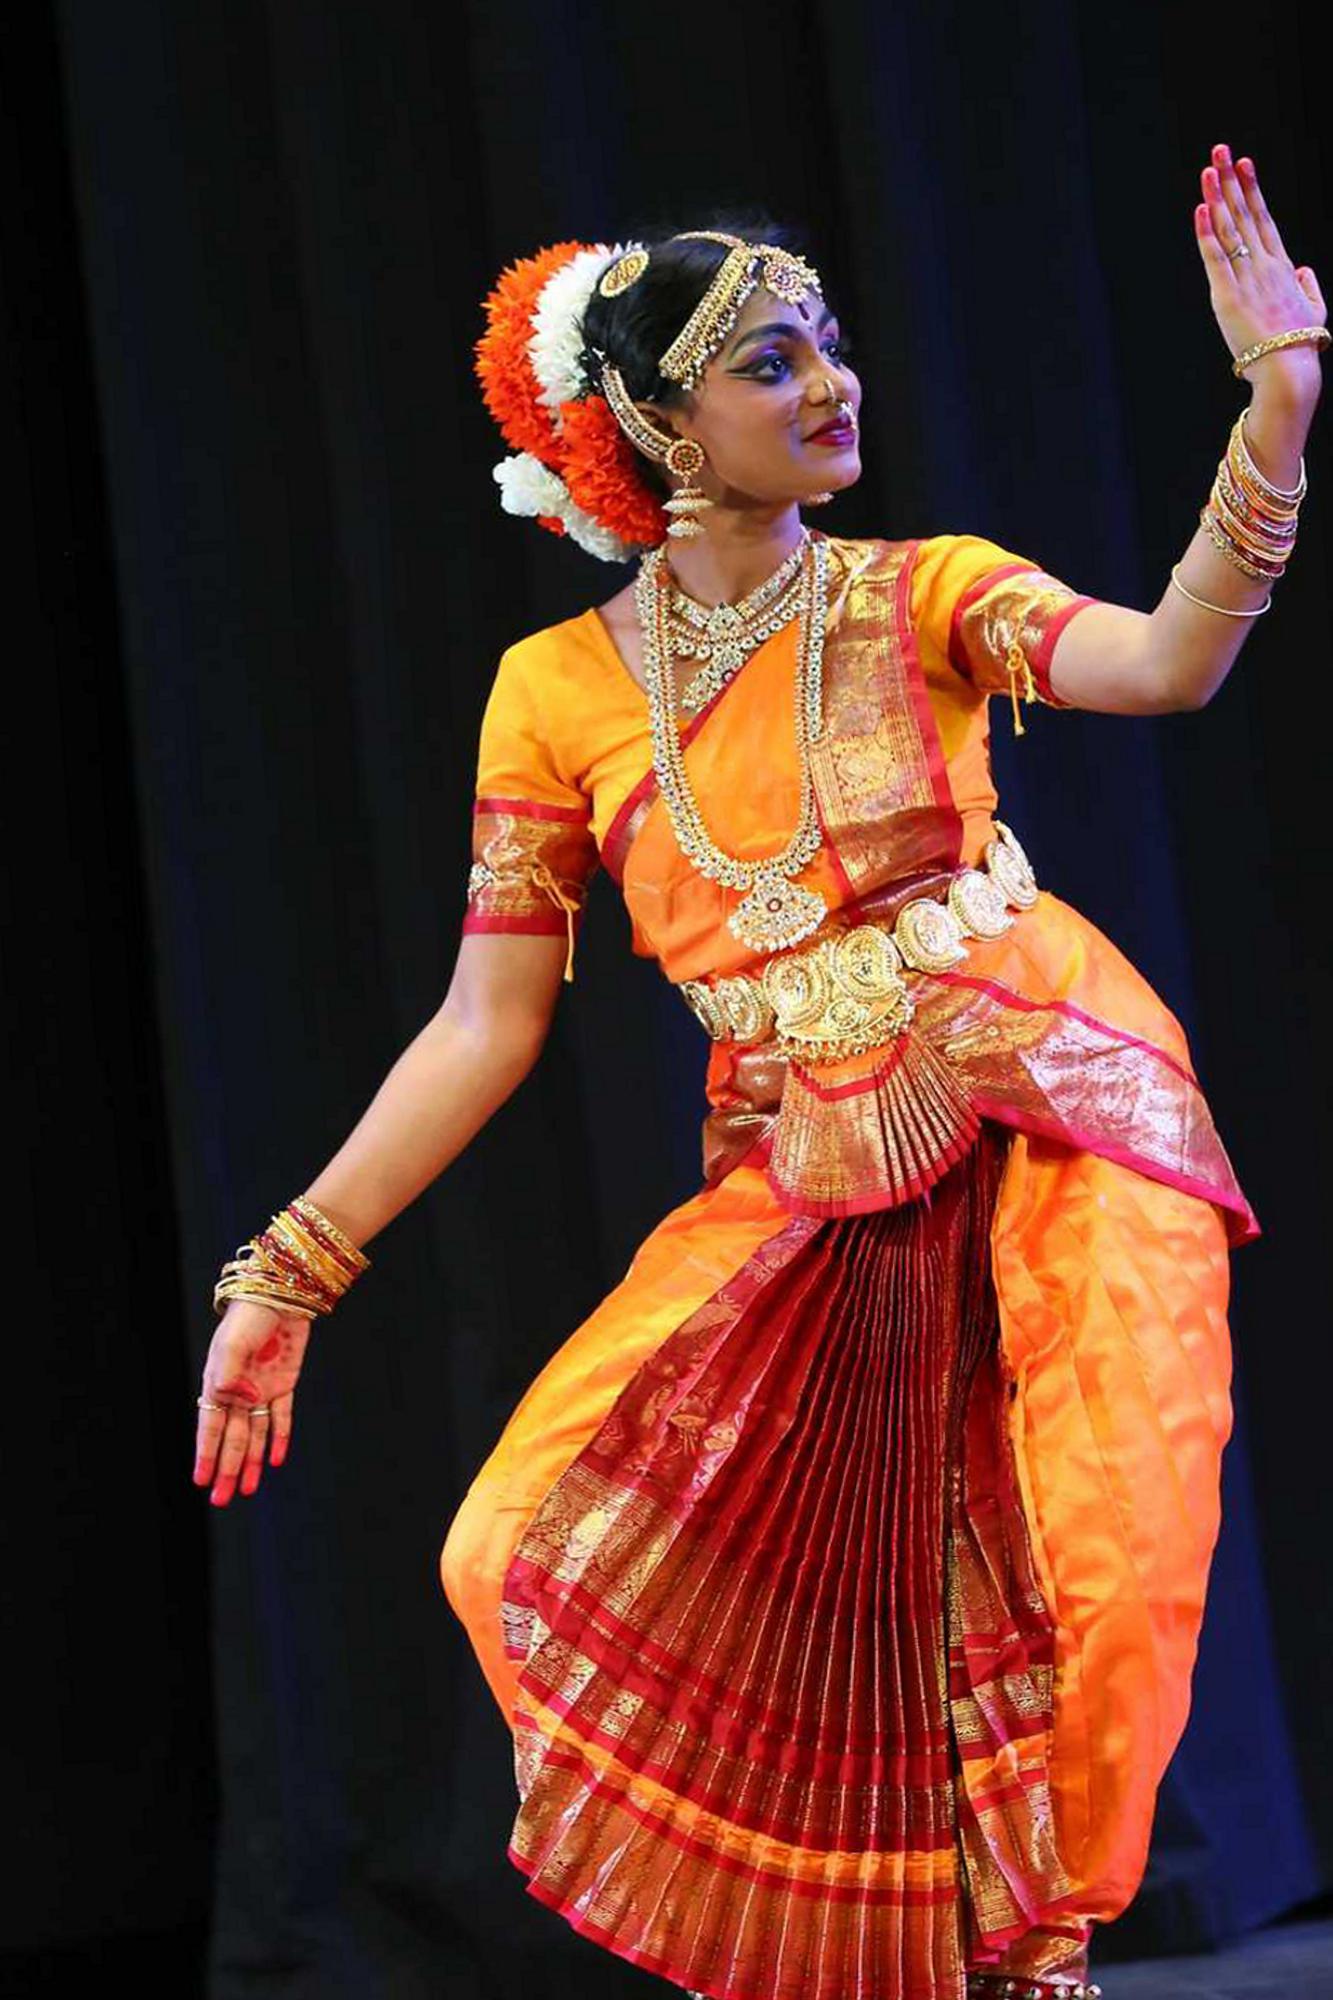
Dance form: kuchipudi